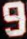
Number: 9